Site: brandenburg
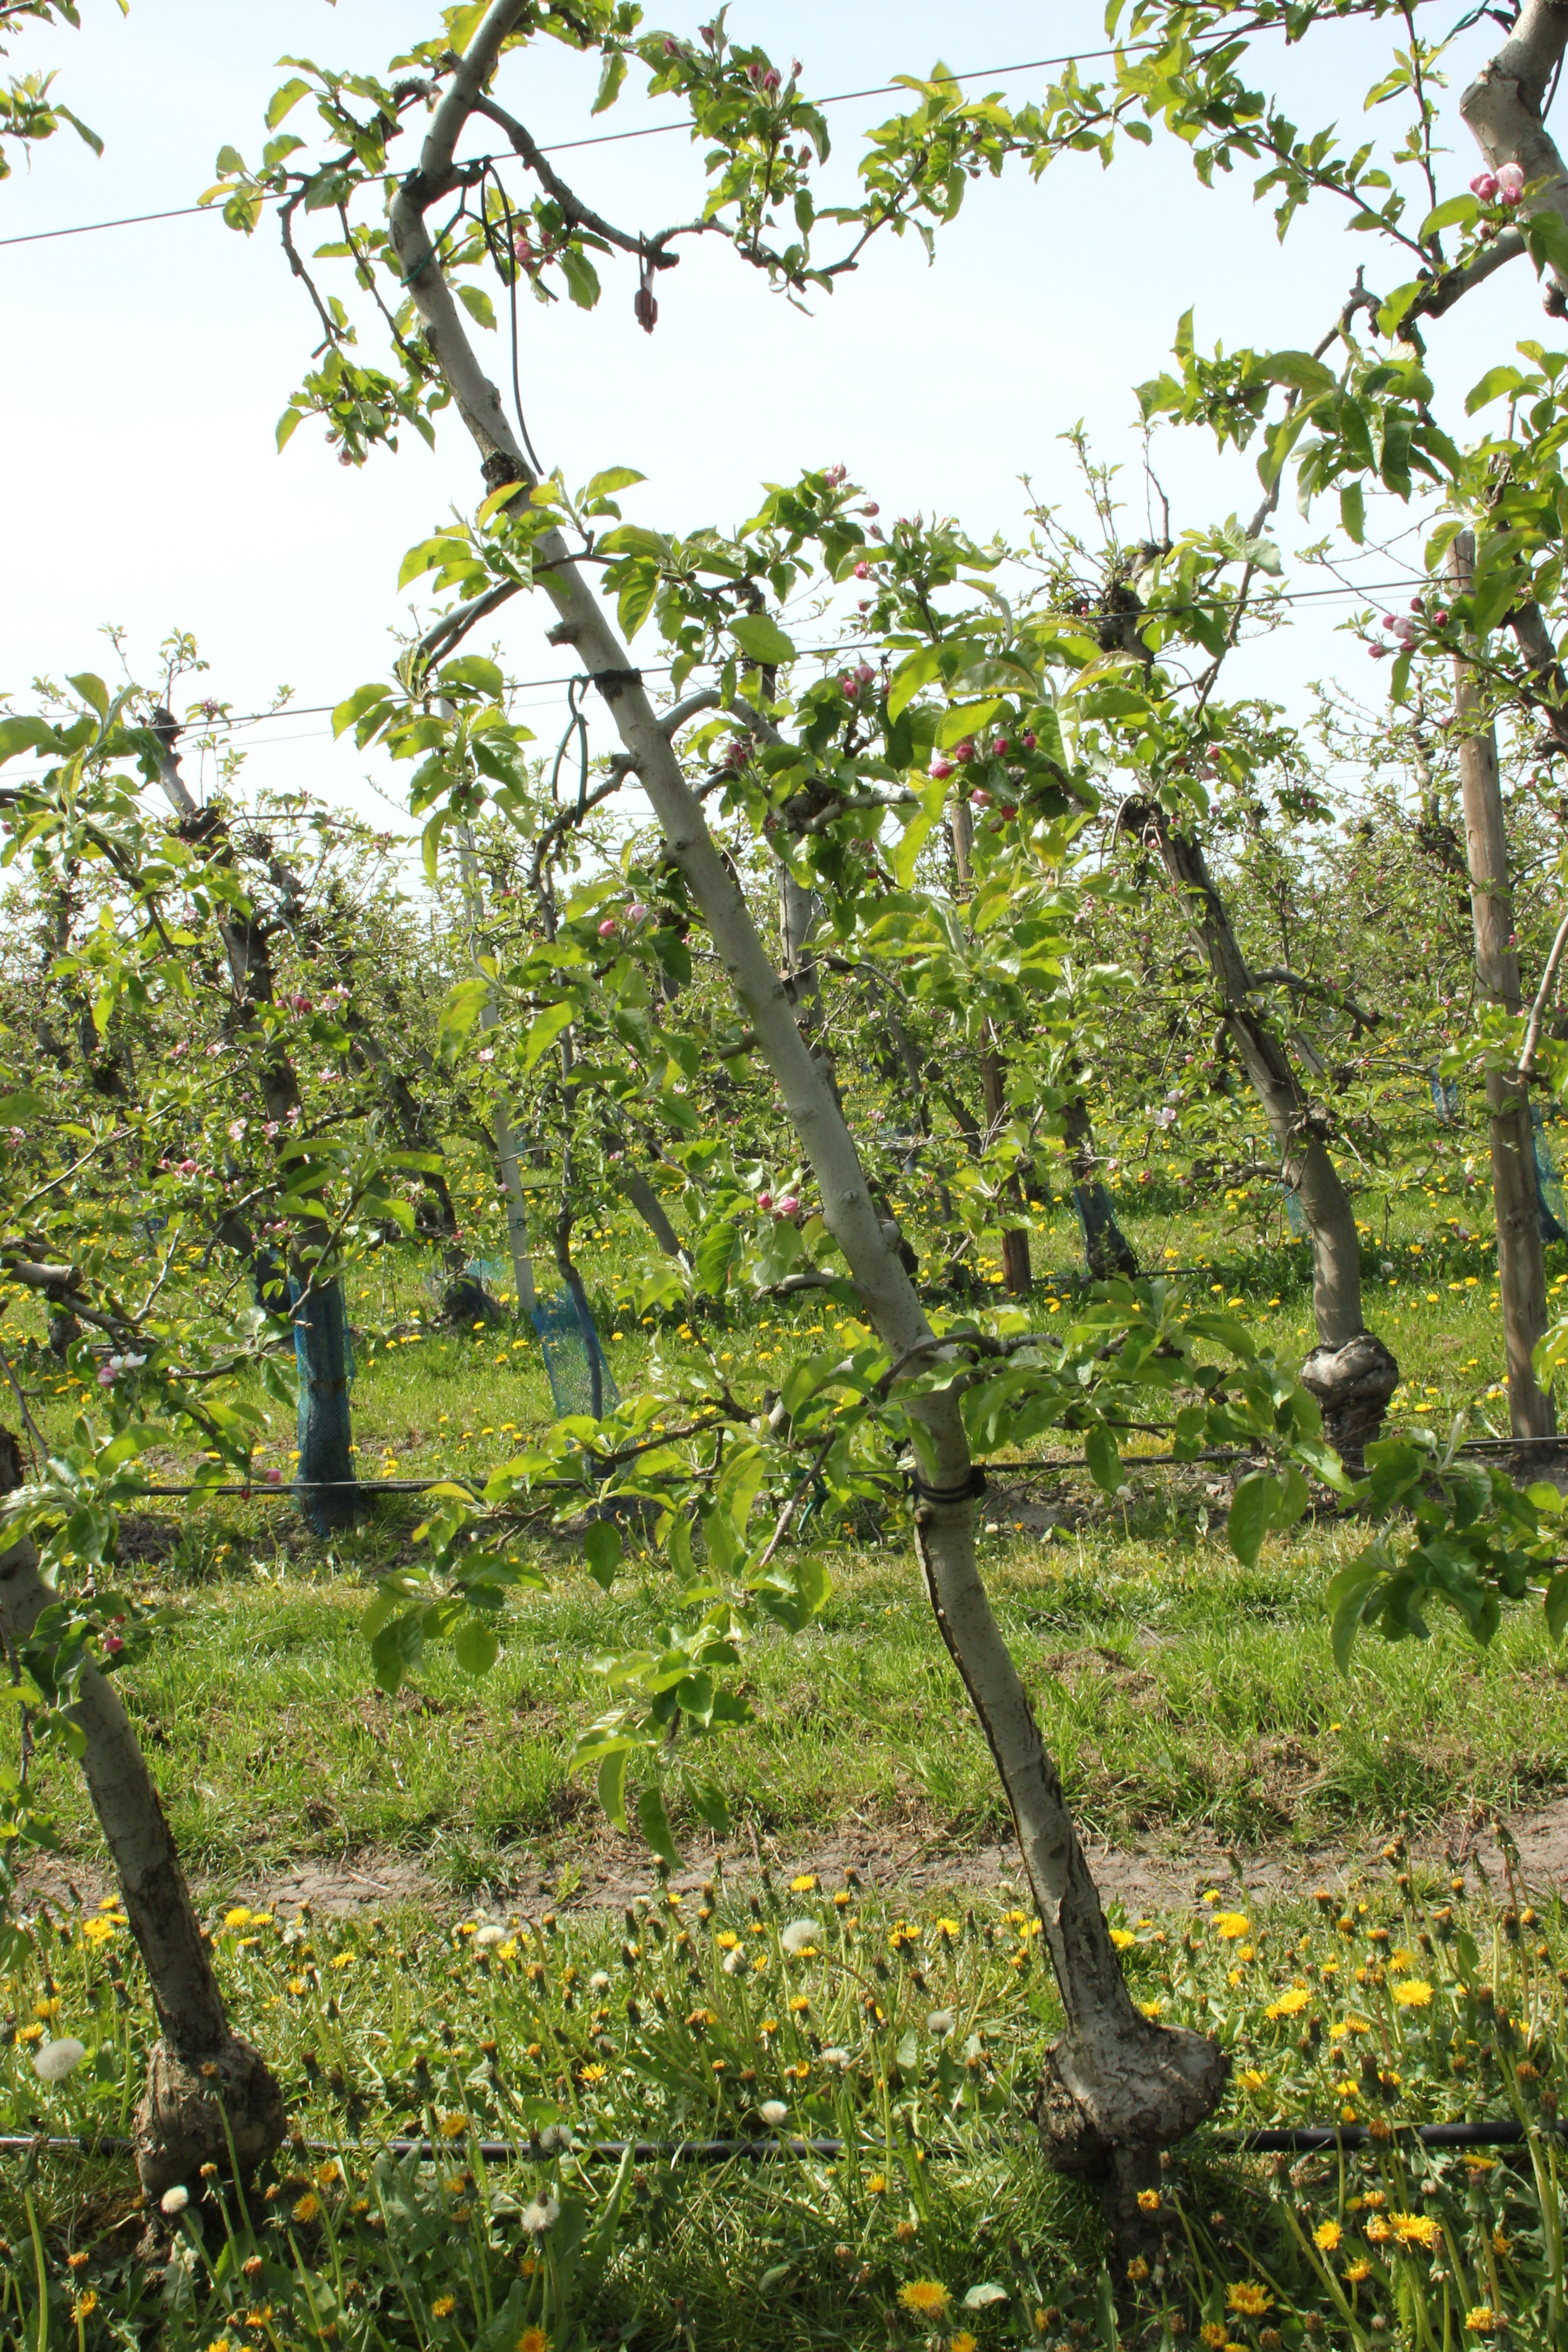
Growth stage (BBCH 60): Flowering